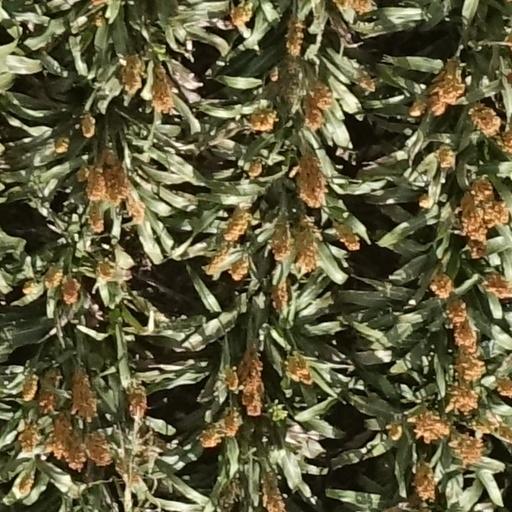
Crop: sorghum